Kapil Deo Kamat

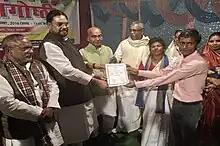
Kapil Deo Kamat (in green outfit) standing beside Ram Balak Singh, distributing benefits of various schemes of panchayati raj ministry to beneficiaries.

Kapil contested the October 2005 Bihar Legislative Assembly election as a Janta Dal United candidate from Babubarhi (Vidhan Sabha constituency) and won. Again, he contested the 2010 Bihar Legislative Assembly election from the same constituency but lost to Uma Kant Yadav of Rashtriya Janata Dal. In 2015 Bihar Legislative Assembly election he won from the Babubarhi (Vidhan Sabha constituency) and was appointed Minister of Panchayati Raj Department, Government of Bihar.